Carlo Piaggia

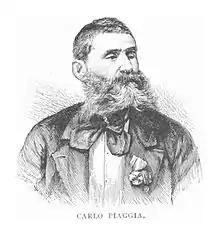

Carlo Piaggia (January 4, 1827 – January 17, 1882) was an Italian explorer of the region of Uganda and the Southern Nile River.